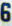
Number: 6